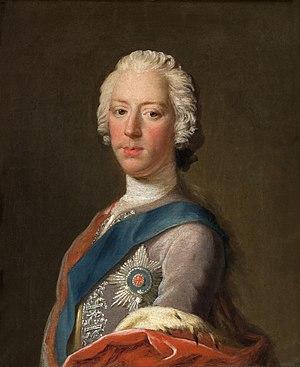
Waverley ou l'Écosse il y a soixante ans, publié anonymement en 1814, est le premier roman de l'auteur écossais Walter Scott. Sa parution marque, selon Henri Suhamy, une grande date dans l'histoire de la littérature. Il est considéré par Louis Maigron comme le premier vrai roman historique, et par Georg Lukács comme le premier roman historique de forme classique.